Typhoon Omar

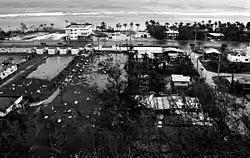
Elevated black and white photograph of businesses surrounding a shoreline road. Though the waves and sea can be seen in the background, floodwaters and strewn debris are visible in the foreground.

Ahead of the storm on August 25, the United States Department of Defense set the Condition of Readiness (COR) at stage 3 on Guam, indicating destructive winds were possible within 48 hours. A day later, the COR was raised to stage 2; all but two United States Navy ships were sortied from the harbor to prevent damage, and the remainder rode out the storm southwest of Guam. On August 28, COR 1 was declared, the highest level. In response, all fixed-wing aircraft and helicopters on the island were moved into hangars or transported to Japan or the Philippines. All schools were closed for the duration of Omar's passage over Guam. Flight operations were suspended for at least two days, stranding 5,000 passengers on the island. About 3,100 people rode out the storm in emergency shelters.